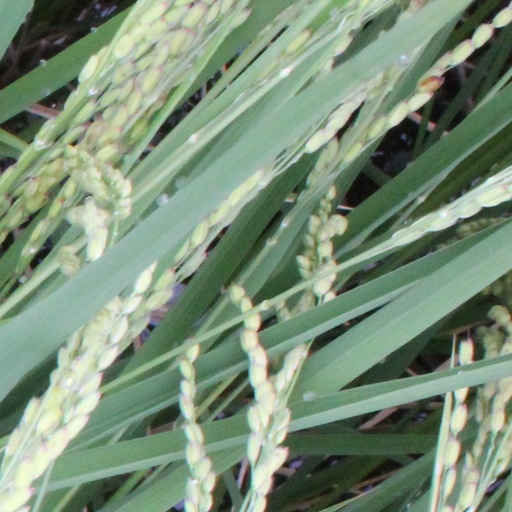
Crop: rice